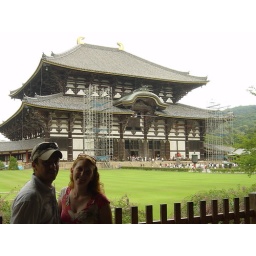
Largest wooden building in the world